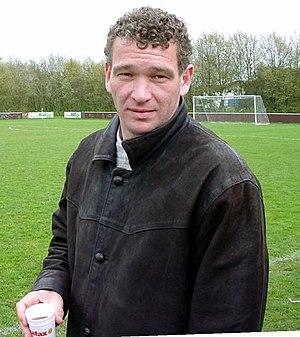
John Jensen est un footballeur danois né le 3 mai 1965 à Copenhague.